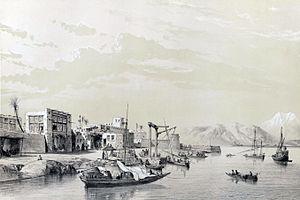
Bender-Bouchir (golfe persique)